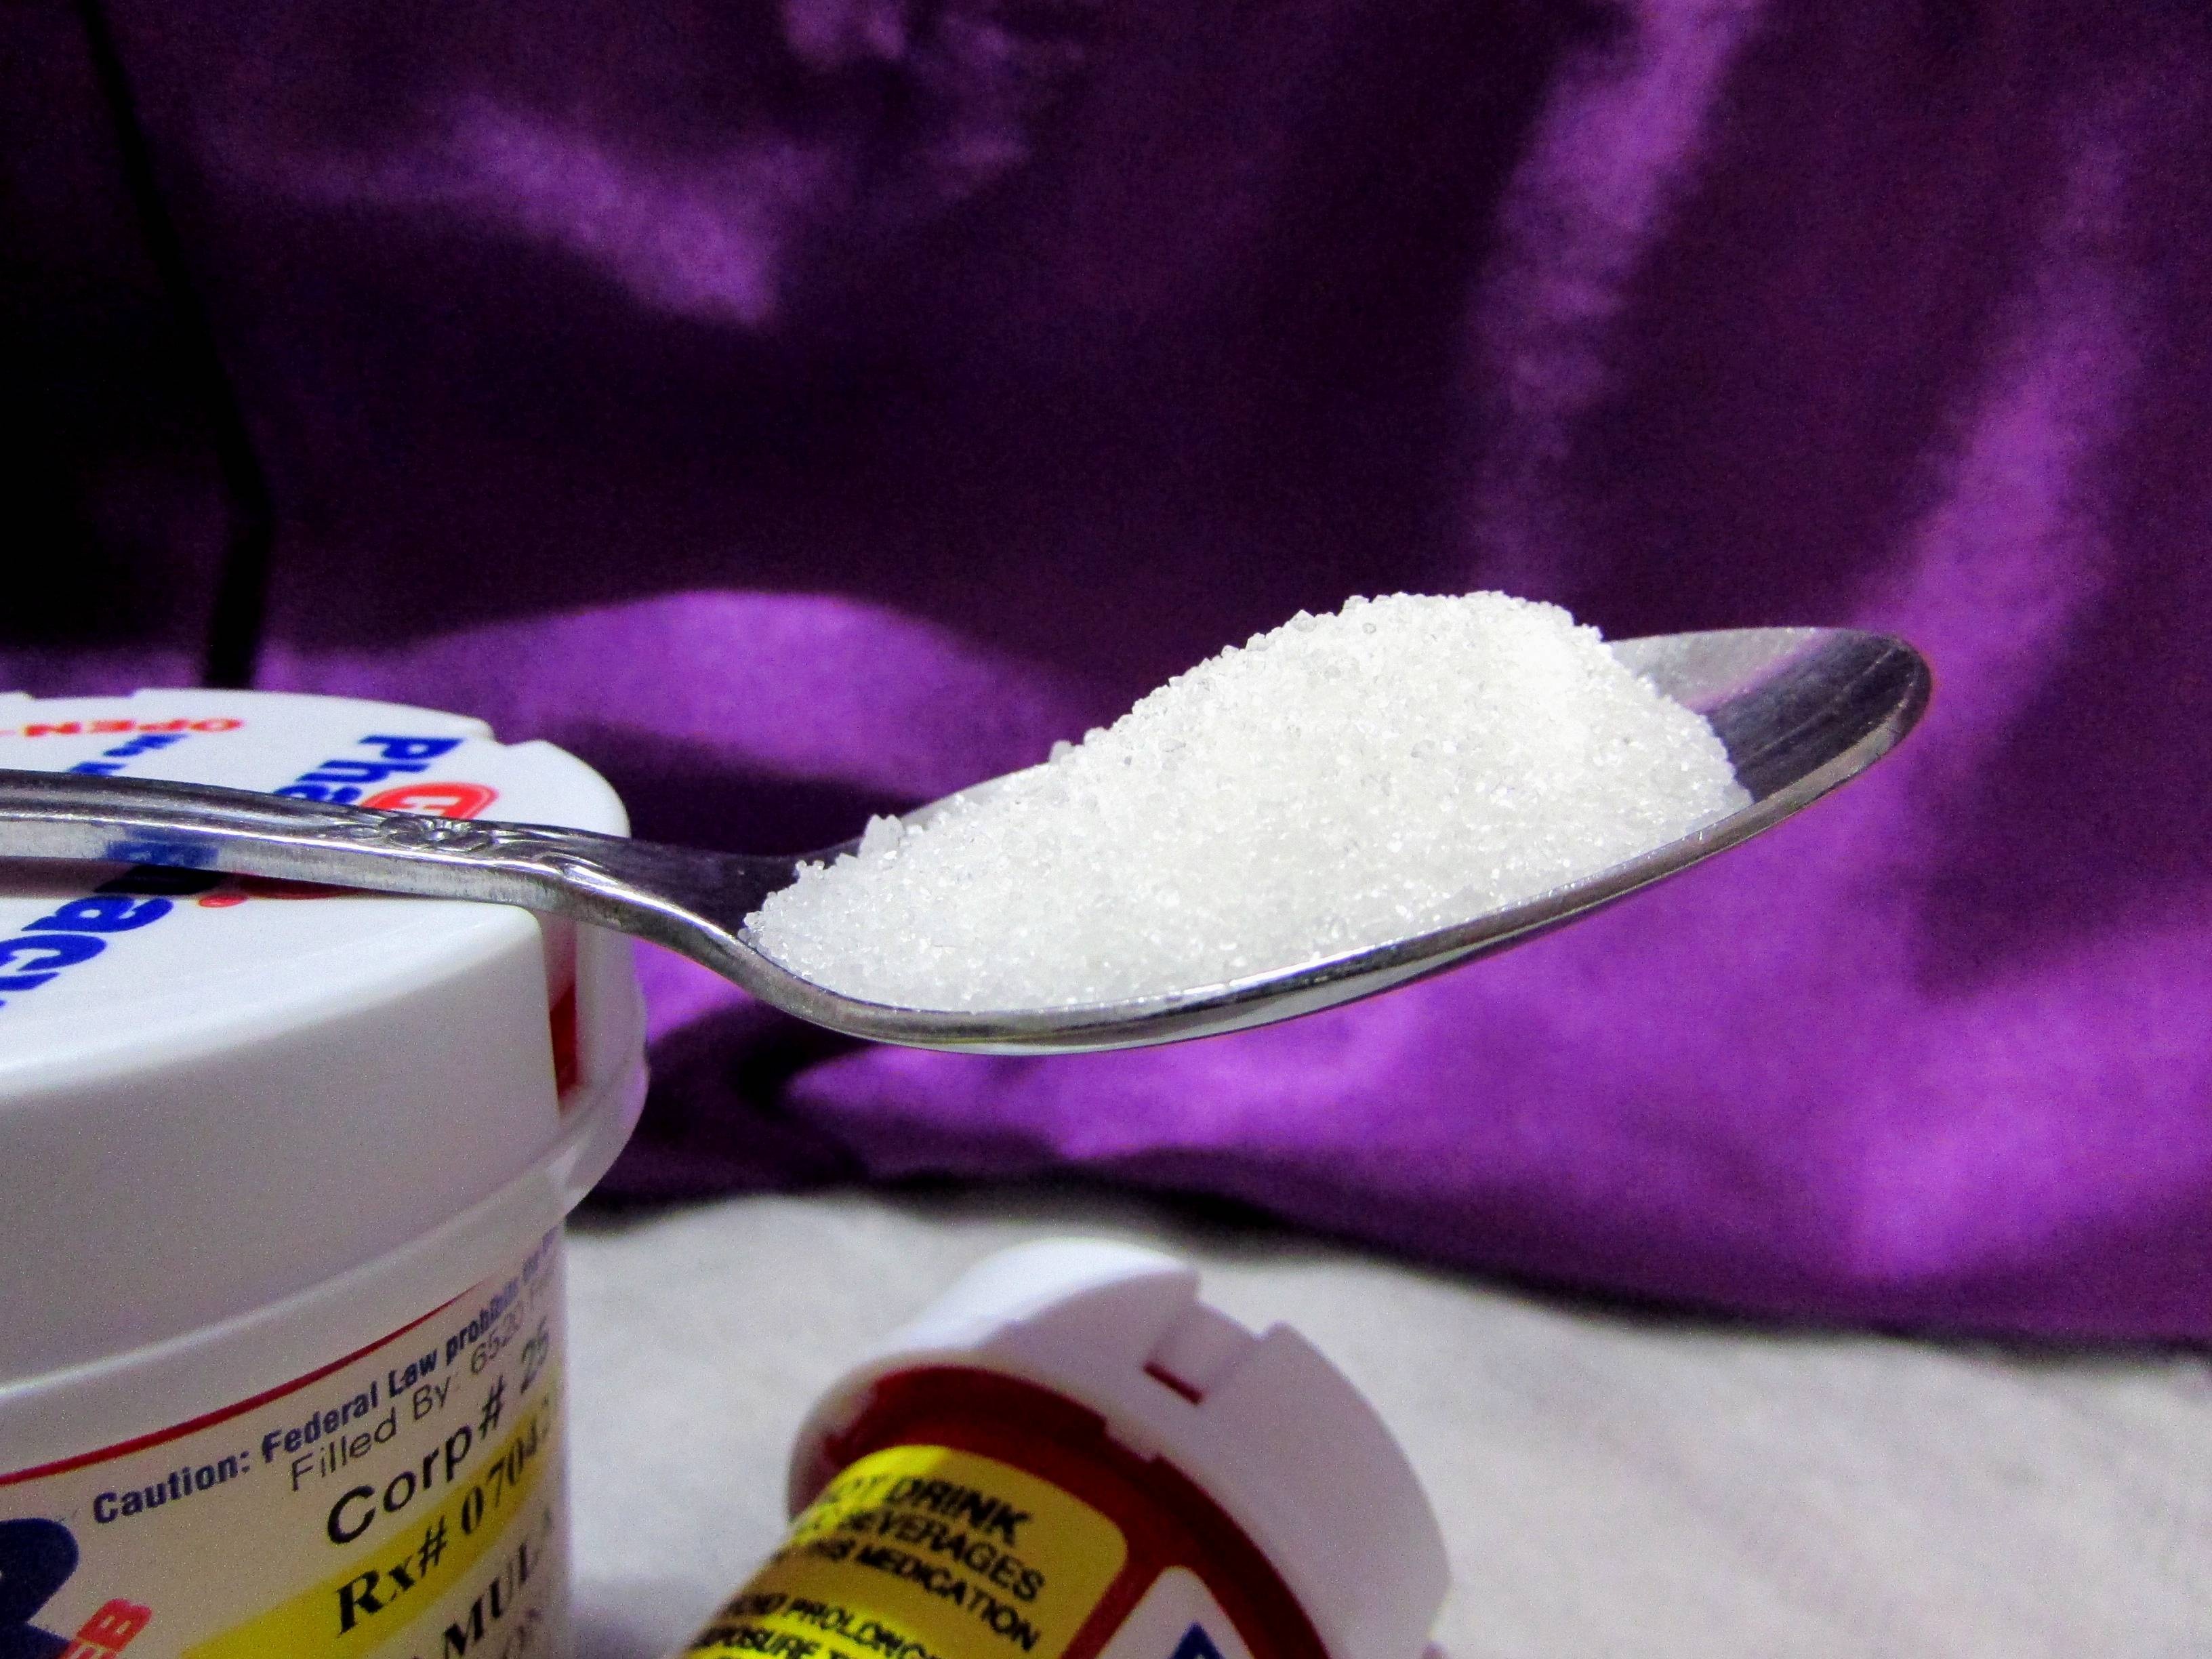
shoe, purple, medicine, health, product, blood, sugar, violet, diabetes, diet, glucose, medical, illness, disease, diabetic, outdoor shoe